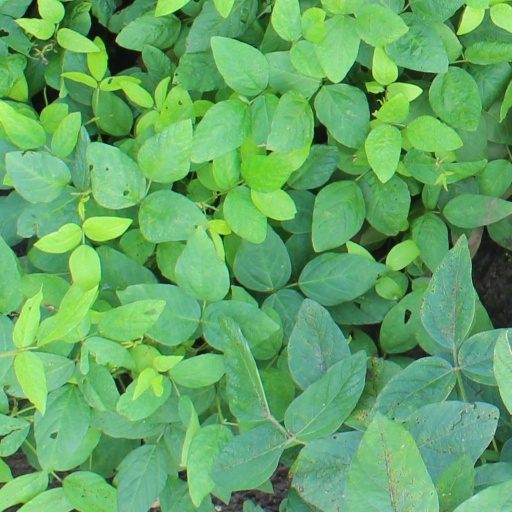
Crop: soybean